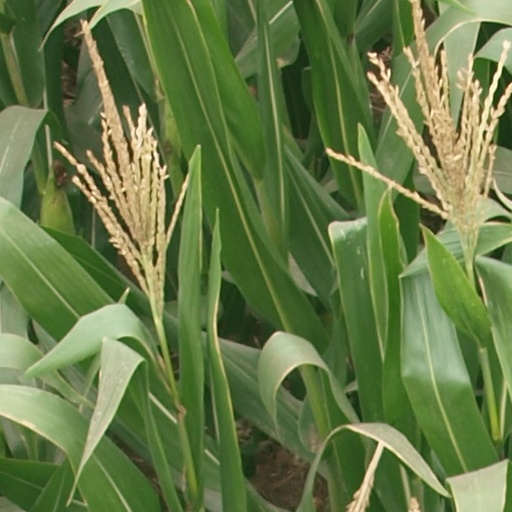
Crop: maize; corn